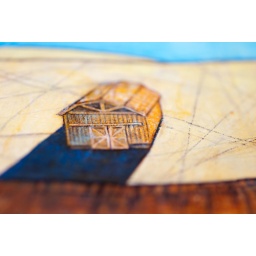
On the plane we would gather in the barn when the sun was unusually bright